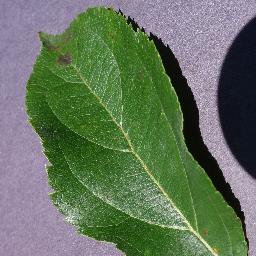
Label: Apple___Apple_scab